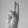
ASL letter: U